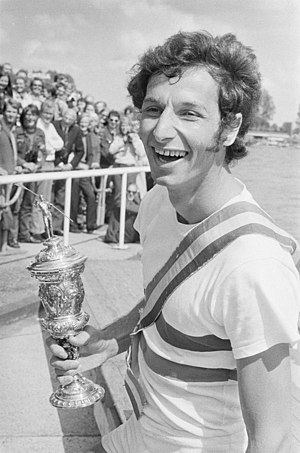
Alfred Bachmann
Alfred Bachmann (1971)
"Alfred ""Fredy"" Bachmann er en schweizisk tidligere roer.